The Monuments Men

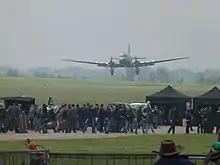

A co-production between Columbia Pictures (in association with 20th Century Fox) and Germany's Studio Babelsberg, the film was funded by the (DFFF) with €8.5 million, Mitteldeutsche Medienförderung, Medienboard Berlin-Brandenburg as well as Medien- und Filmgesellschaft Baden-Württemberg. Casting was held in February 2013 for thousands of extras for the military scenes.